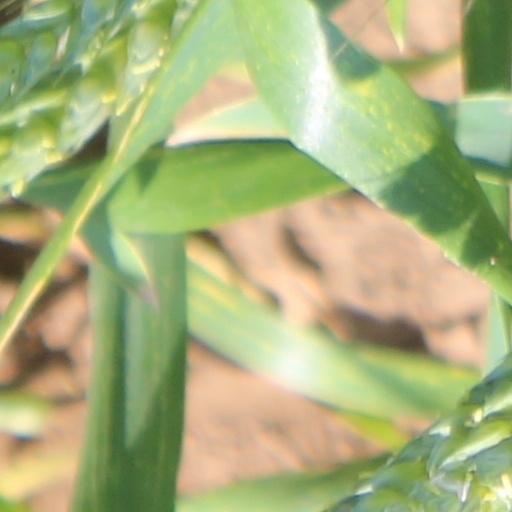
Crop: wheat